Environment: real
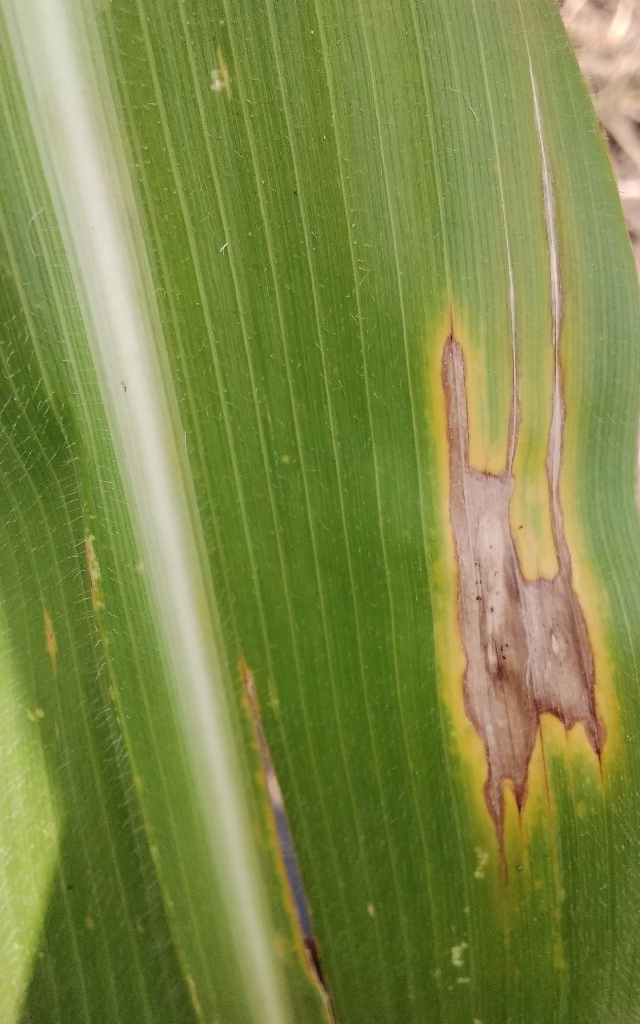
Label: northern_corn_leaf_blight